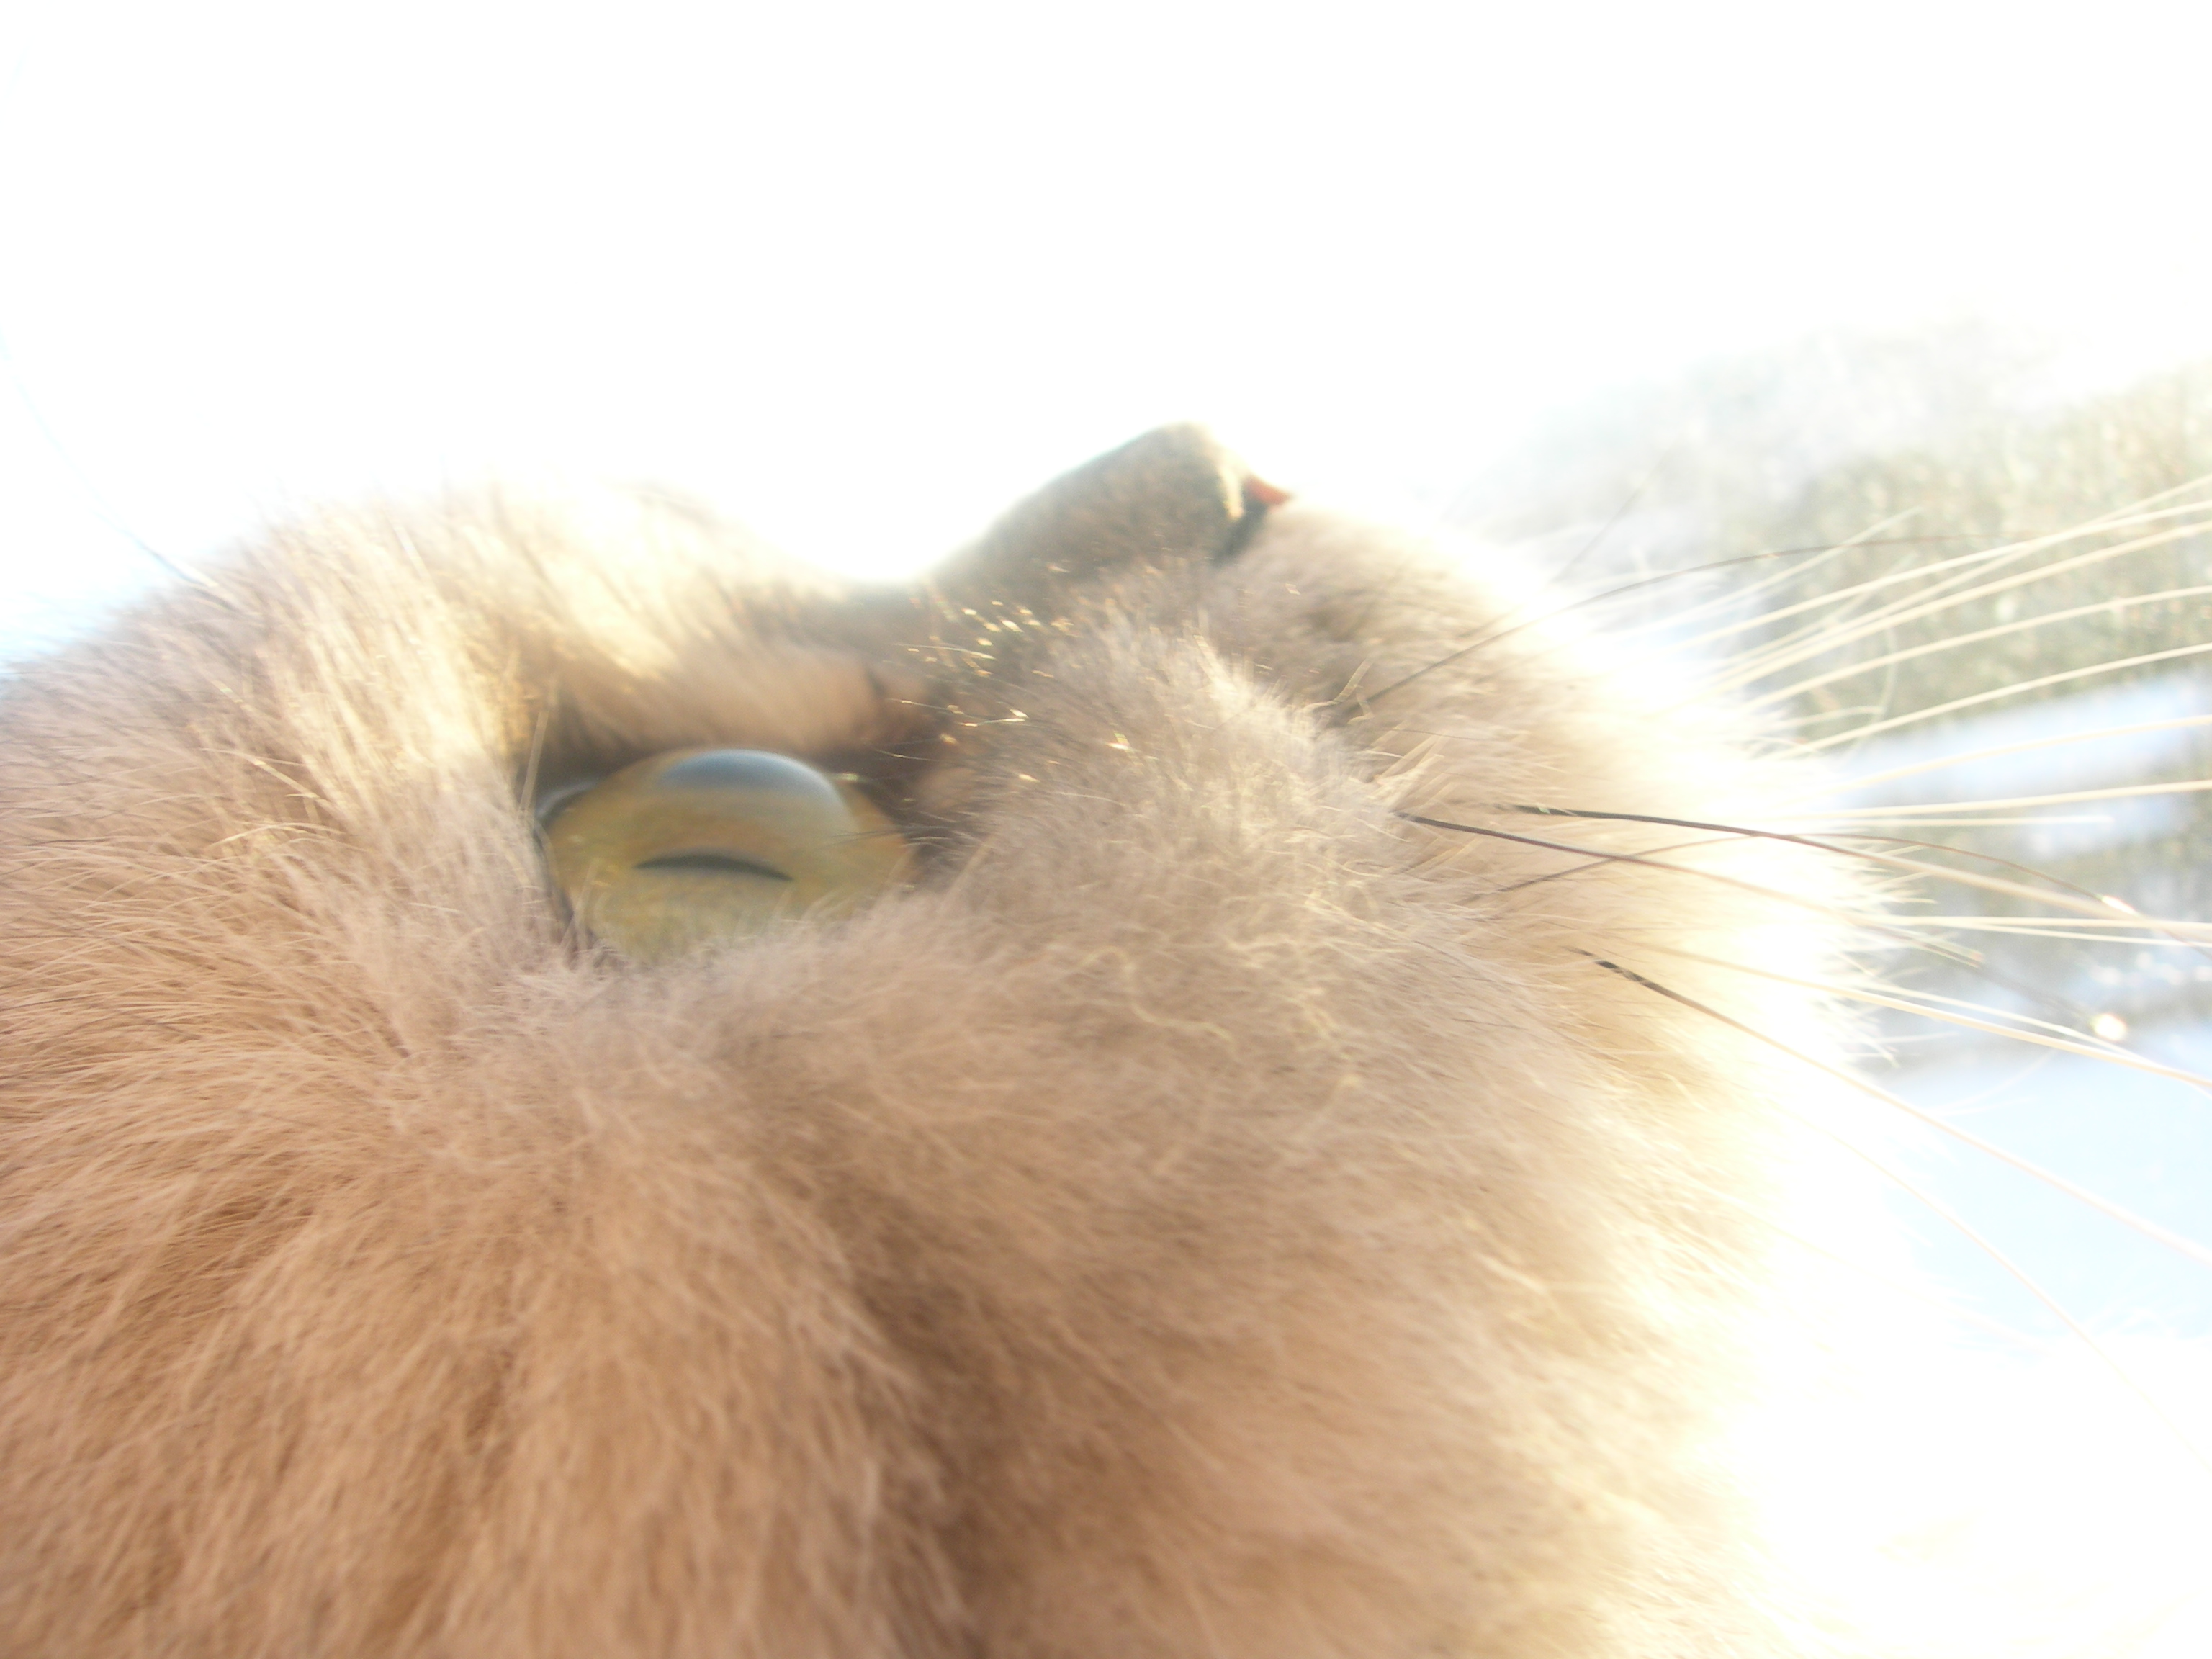
nature, animal, pet, fur, cat, feline, nikon, ear, material, textile, pets, cats, nose, silver, animals, chat, chats, coolpix, marcello, persian